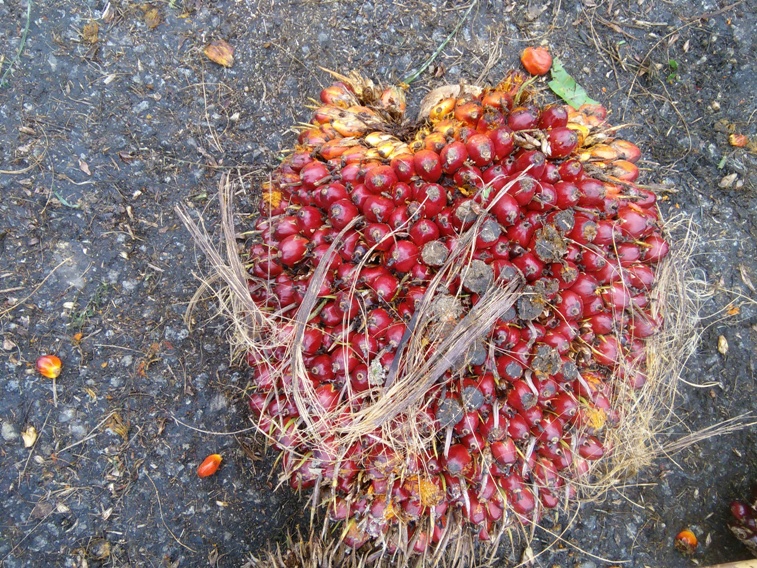
Ripeness: Ripe